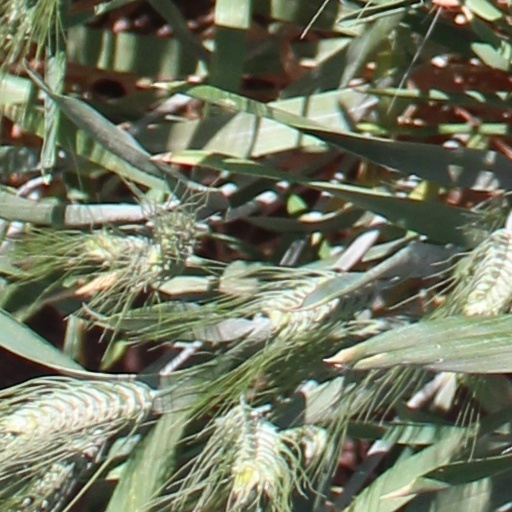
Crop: wheat